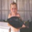
Label: flatfish